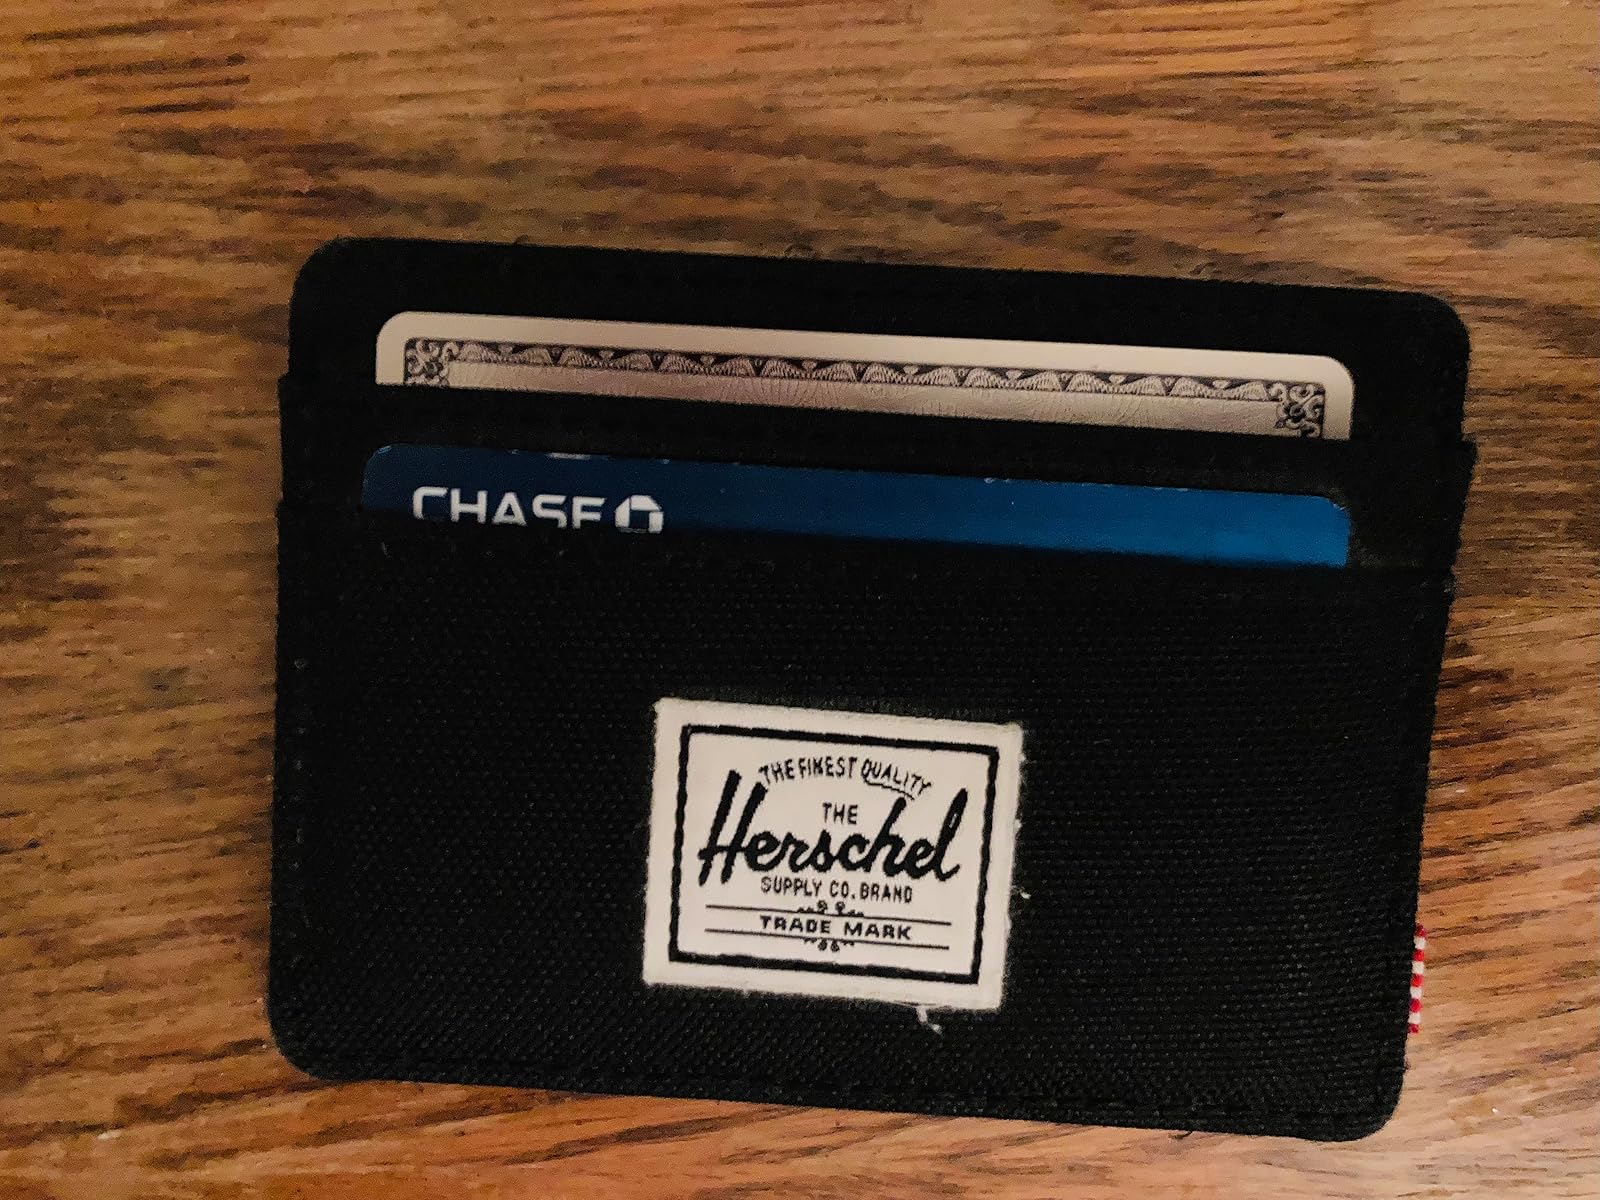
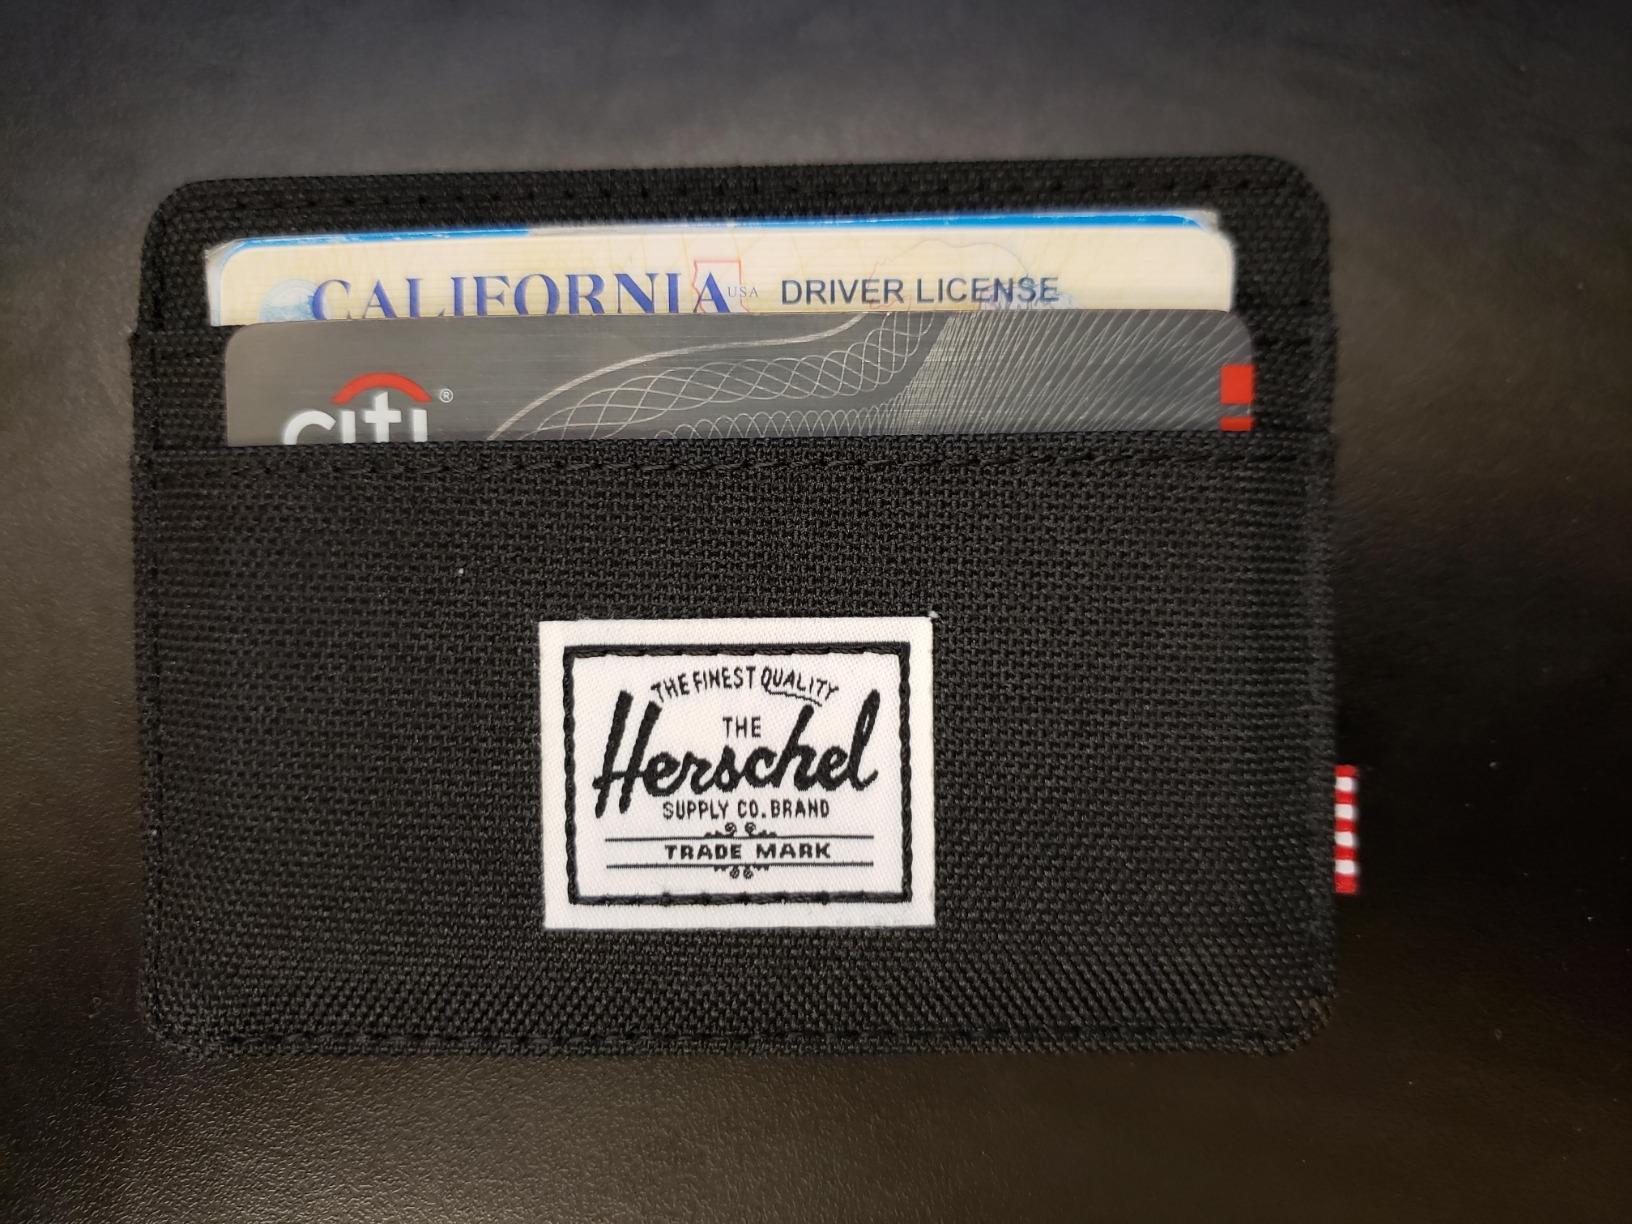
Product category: accessories_wallet
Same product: yes